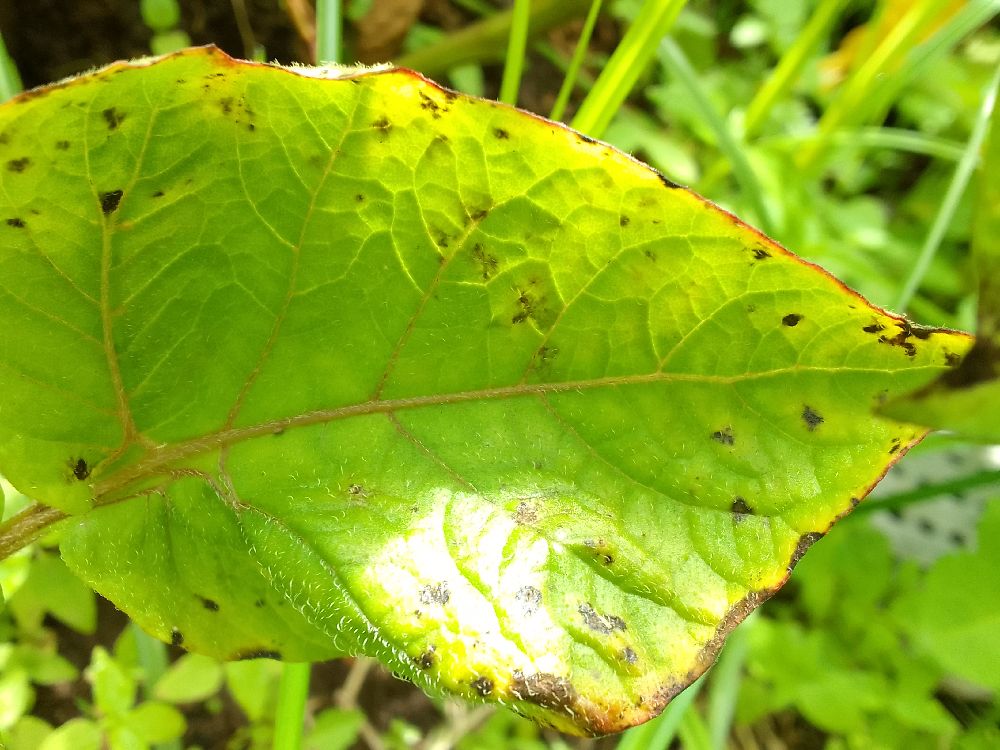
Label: Early blight